MacArthur Tunnel

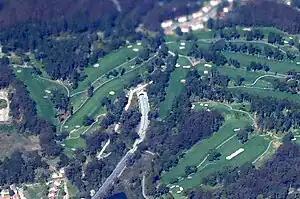
Aerial photograph of the MacArthur Tunnel

The construction contract for the Funston Avenue approach was awarded in September 1938 to Macco Construction company, who had built the approach for southbound traffic over the Waldo Grade. The Macco contract was awarded at their bid of and included the laying of a concrete tunnel long.